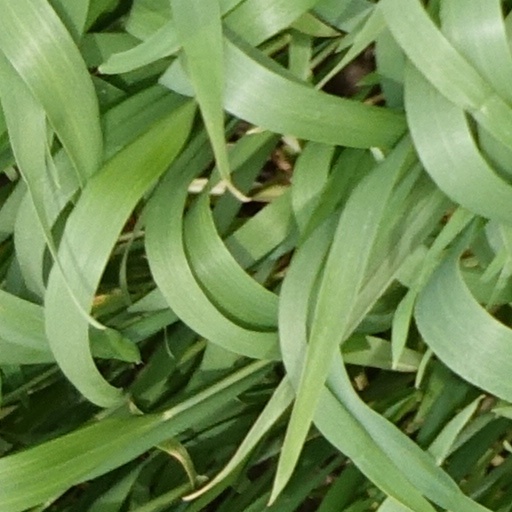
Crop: wheat